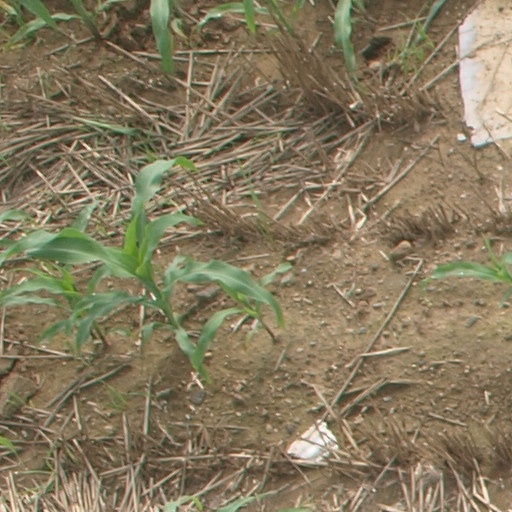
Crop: maize; corn